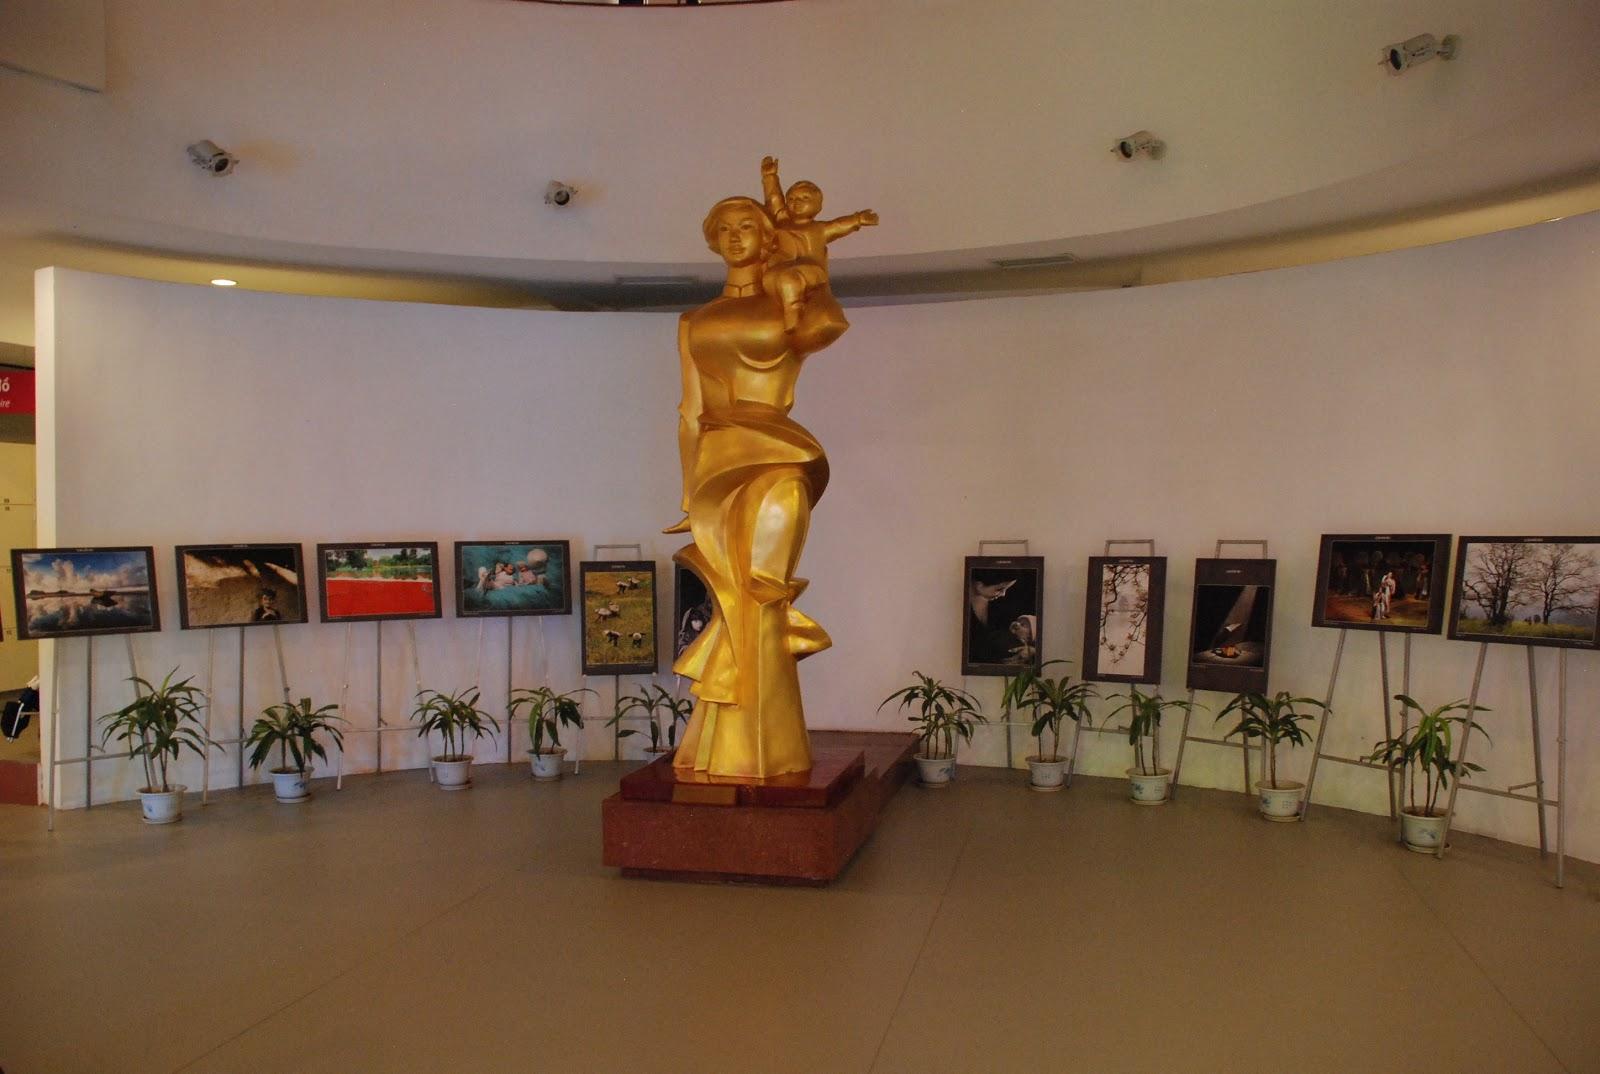
có một bức tượng hình người được trưng bày trong phòng